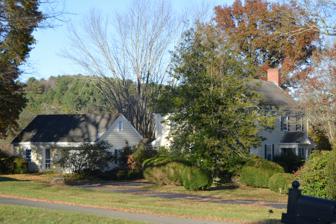
Building: A. G. Pless Jr. House
Country: United States of America
Year built: 1939
Historic house in Virginia, United States United States historic place A. G. Pless Jr. House U.S. National Register of Historic Places Virginia Landmarks Register Roadside view of the house Show map of Virginia Show map of the United States Location 942 Glendale Rd., Galax , Virginia Coordinates 36°40′59″N 80°54′5″W / 36.68306°N 80.90139°W / 36.68306; -80.90139 Area Less than 1 acre (0.40 ha) Built 1939 ( 1939 ) Architect William Roy Wallace Architectural style Colonial Revival NRHP reference No. 02000526 VLR No. 113-5032 Significant dates Added to NRHP May 16, 2002 Designated VLR December 5, 2001 The A. G. Pless Jr. House is a historic home located at Galax , Virginia .  It was completed in 1939, and consists of a three-story, side gabled main section with a three-story rear wing, one-story west wing, and one-story, shed roofed sun porch on the east.  The house is in the Colonial Revival style.  It features flanking brick end chimneys. Also on the property is a contributing garage. It was listed on the National Register of Historic Places in 2002. References